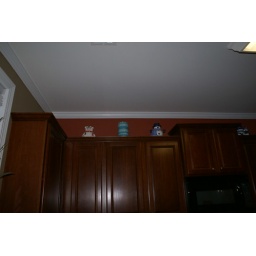
Terra cotta accent wall in kitchen